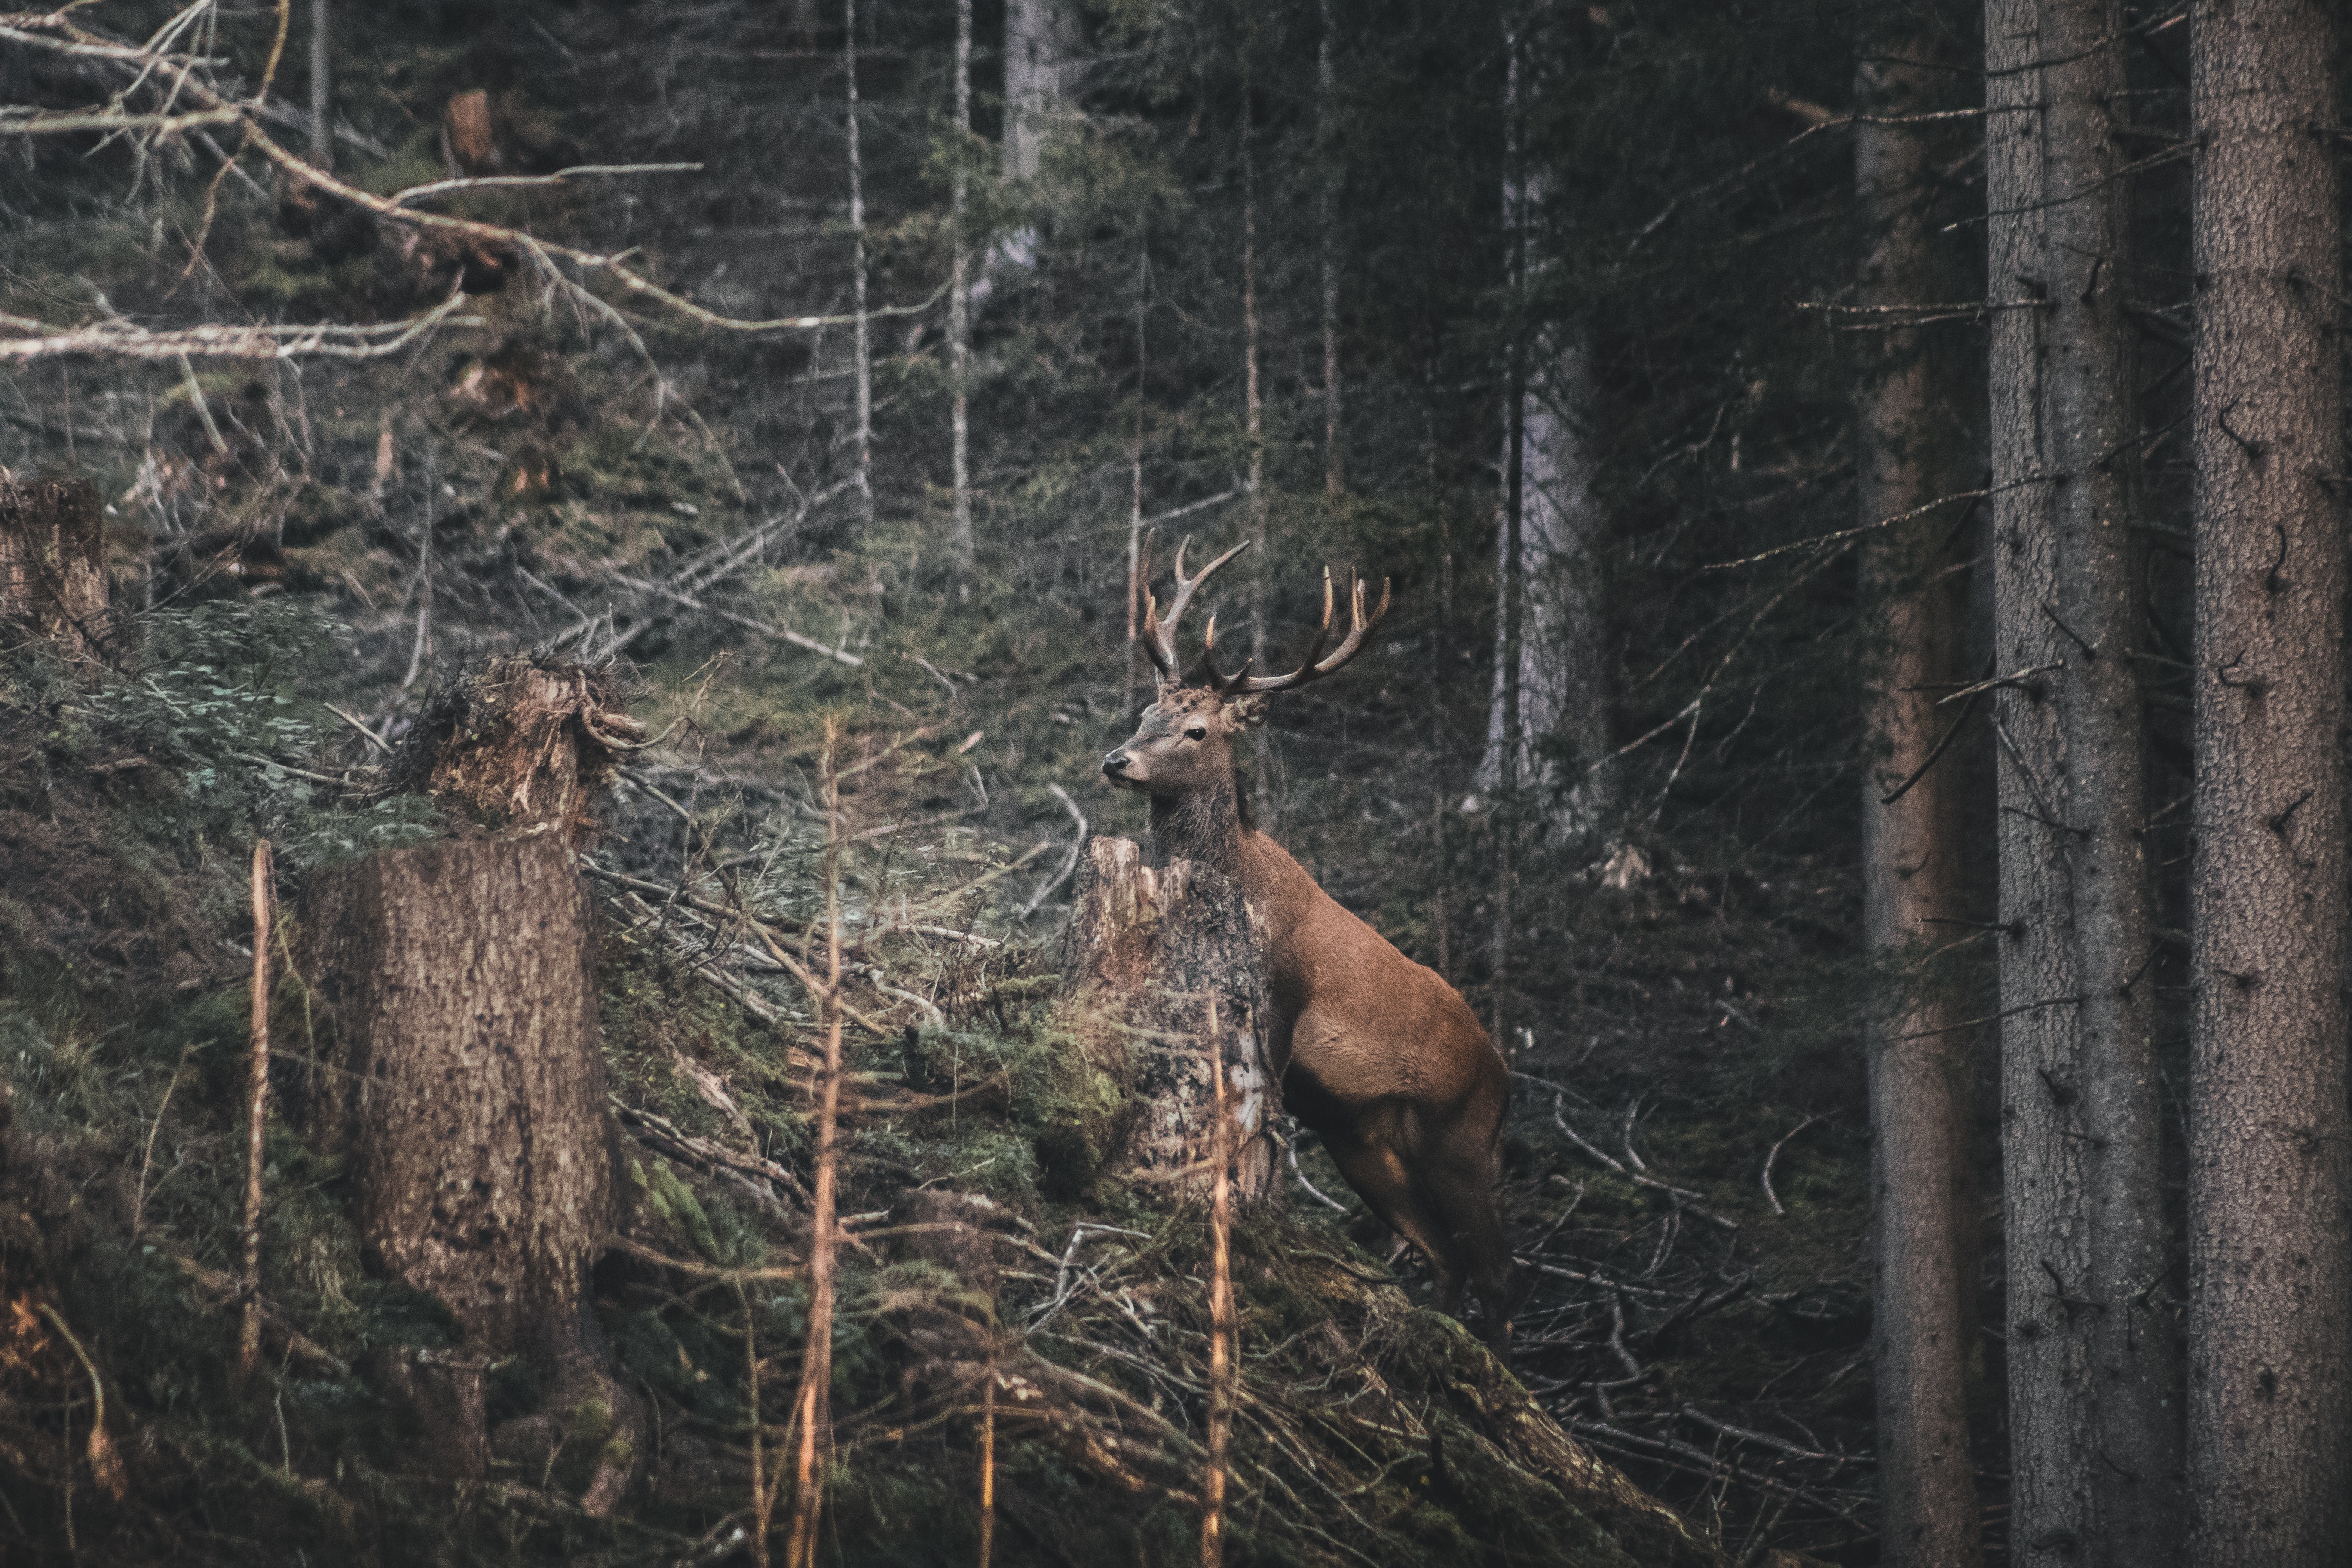
wildlife, deer, forest, antler, woodland, natural environment, biome, tree, white tailed deer, atmospheric phenomenon, old growth forest, nature reserve, wood, organism, roe deer, branch, terrestrial animal, elk, Northern hardwood forest, musk deer, plant, adaptation, temperate coniferous forest, fawn, tail, darkness, jungle, twig, national park, trunk